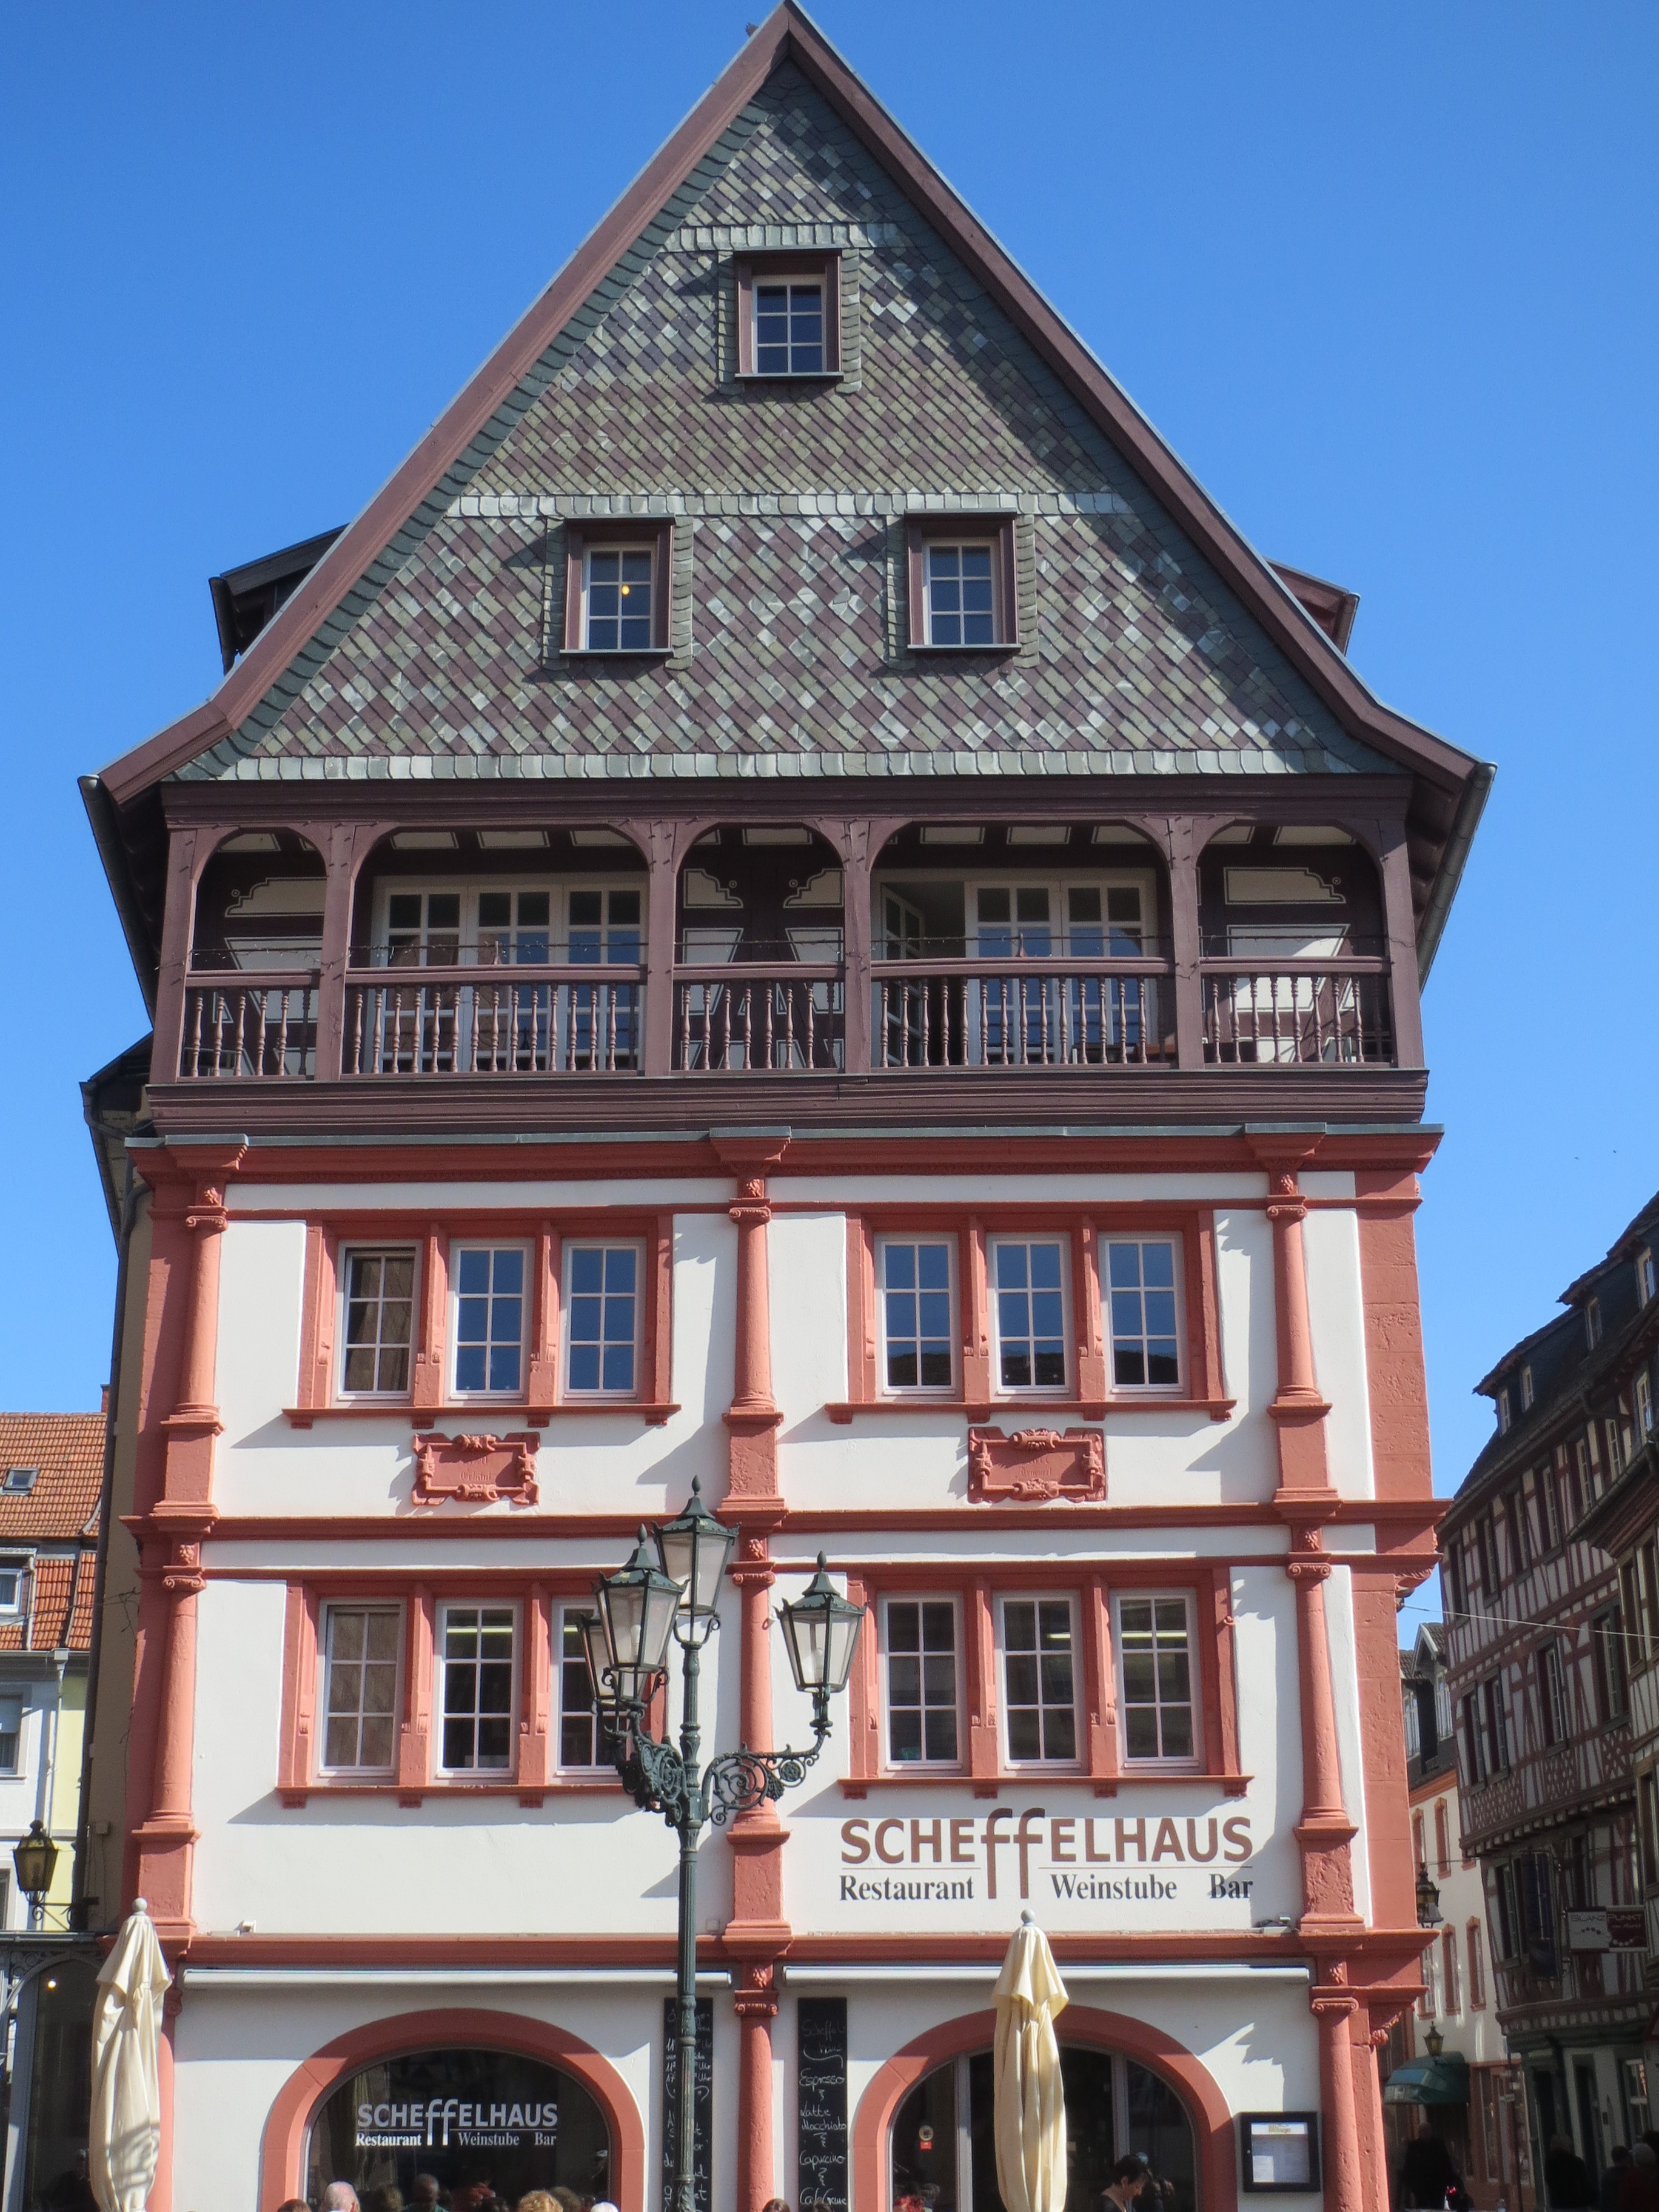
architecture, mansion, house, window, town, building, home, downtown, landmark, facade, exterior, historic, germany, front, tourist attraction, estate, neighbourhood, scheffelhaus, neustadt